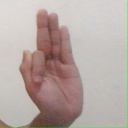
अक्षर: फ